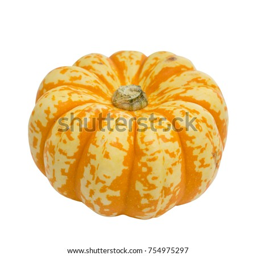
basket with pumpkins on a white background .